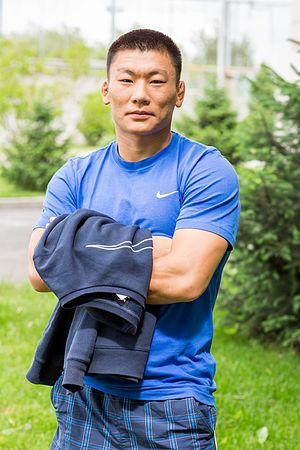
Sergey Lim, né le 26 novembre 1987 à Alma-Ata, est un judoka kazakh.